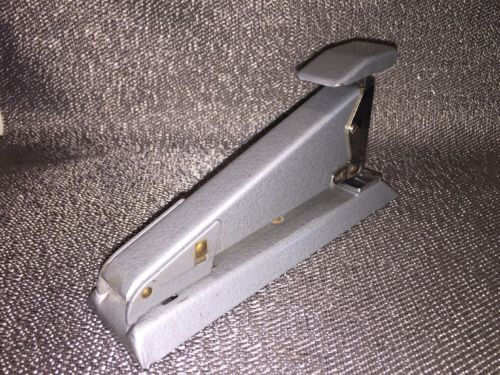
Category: stapler